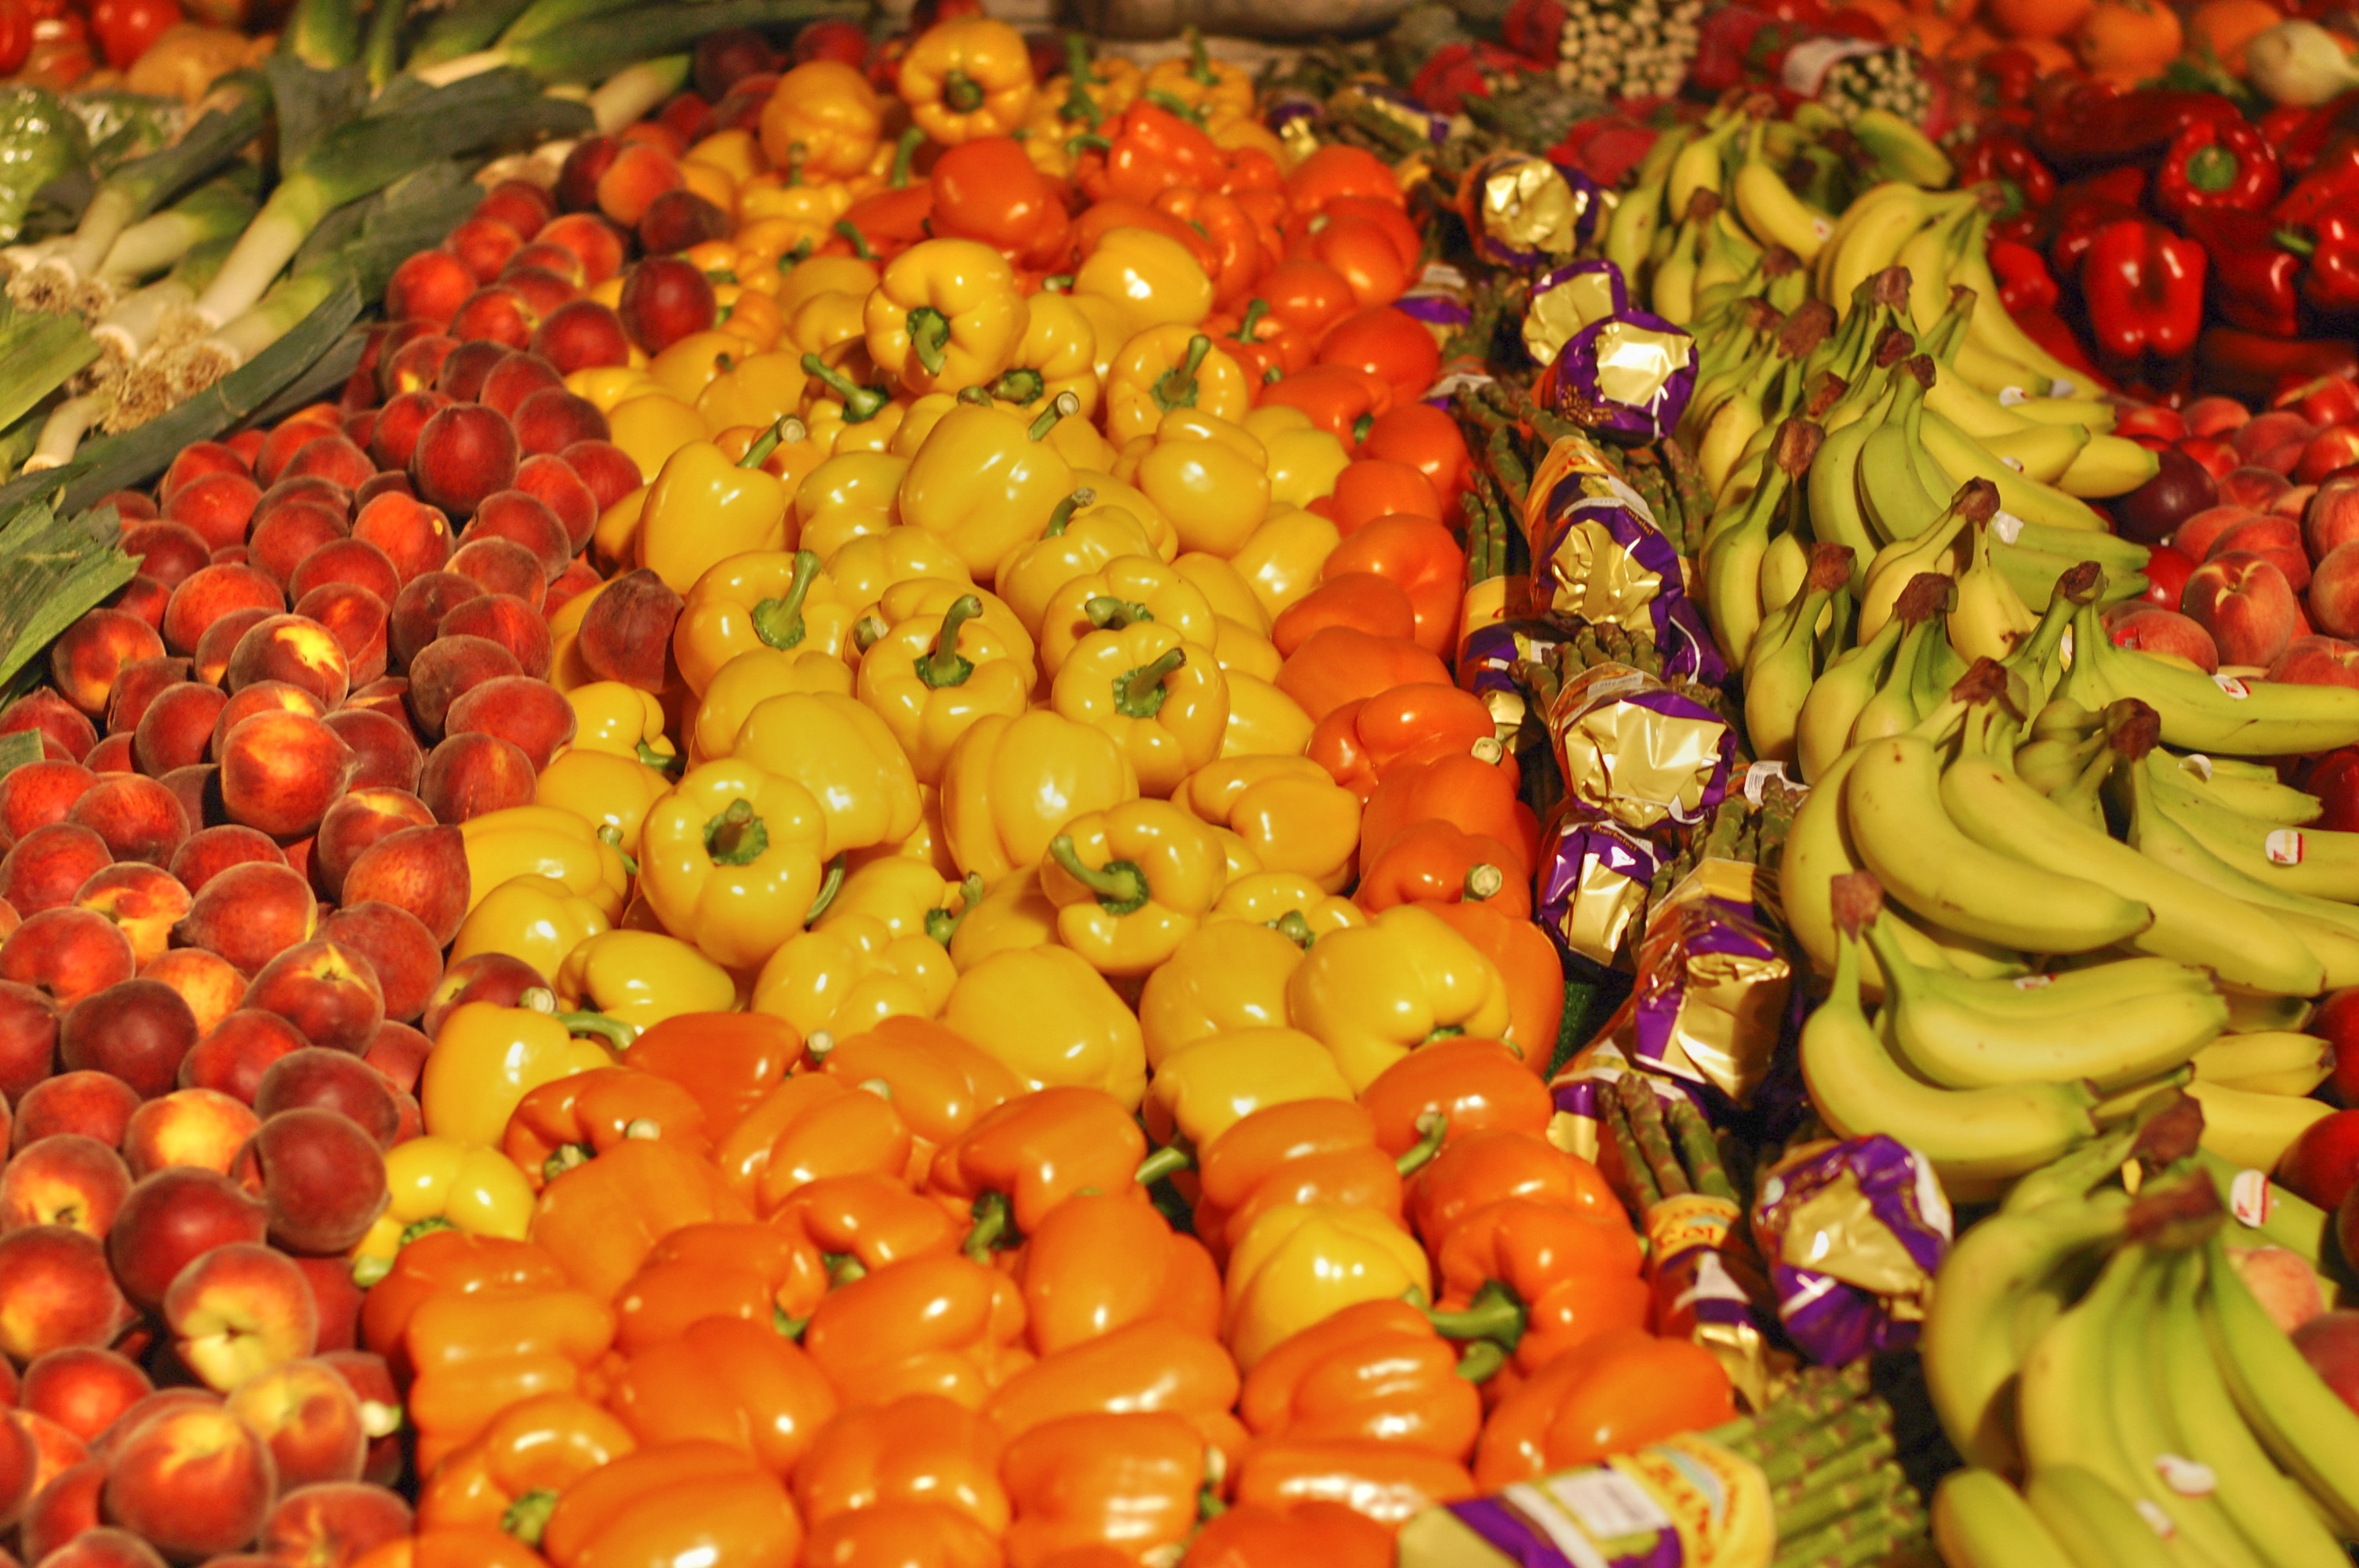
plant, fruit, food, produce, vegetable, yellow, banana, still life, vegetables, peppers, asparagus, greengrocers, flowering plant, since, mix fruit, land plant